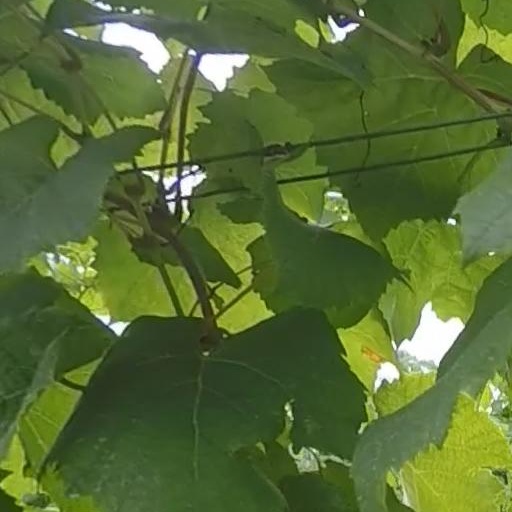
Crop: grape